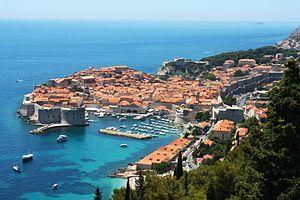
La Croatie, en forme longue la république de Croatie, en croate : Hrvatska et Republika Hrvatska, est un pays d'Europe centrale et du Sud, indépendant depuis 1991 lors de la dislocation violente de la Yougoslavie. Il s'étend depuis les confins de l'extrémité orientale des Alpes au nord-ouest et depuis les plaines pannoniennes au nord-est, jusqu'au littoral de la mer Adriatique au sud-sud-ouest, en passant par le massif montagneux des Alpes dinariques au centre. Elle est entourée par la Slovénie, la Hongrie, la Serbie, la Bosnie-Herzégovine et le Monténégro. Sa capitale est Zagreb et elle est membre de l'Union européenne depuis le 1ᵉʳ juillet 2013, de l'OMC depuis 2000 et de l'OTAN depuis 2009.